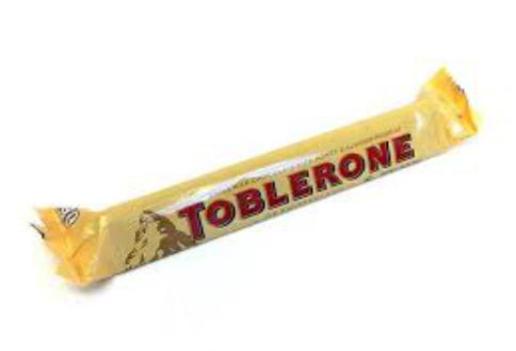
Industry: Food